Carteret Islands

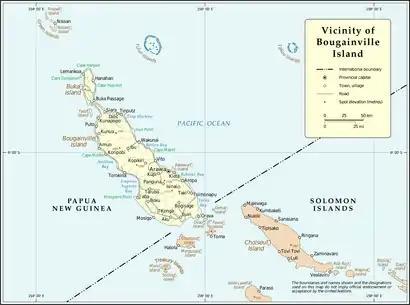
District map of Bougainville Island (North Solomons). The Carteret Islands are labelled "Tulun Islands" here (near top left).

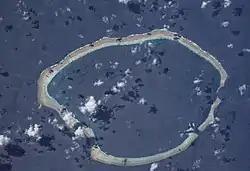
The Carteret Atoll seen from space. Rotate the image about 70 degrees clockwise and north will be at the top. Courtesy NASA.

The Carteret Islands (also known as Carteret Atoll, originally known as Tulun or Kilinailau Islands/Atoll) are Papua New Guinea islands located 86 km (53 mi) north-east of Bougainville in the South Pacific. The atoll has a scattering of low-lying islands called Han, Jangain, Yesila, Yolasa and Piul, in a horseshoe shape stretching in north-south direction, with a total land area of and a maximum elevation of above sea level.